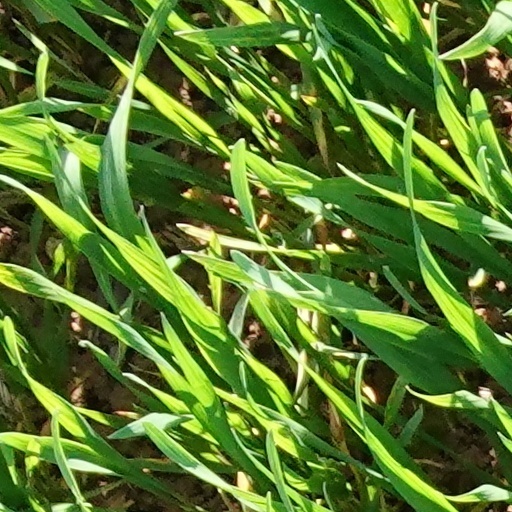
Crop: wheat